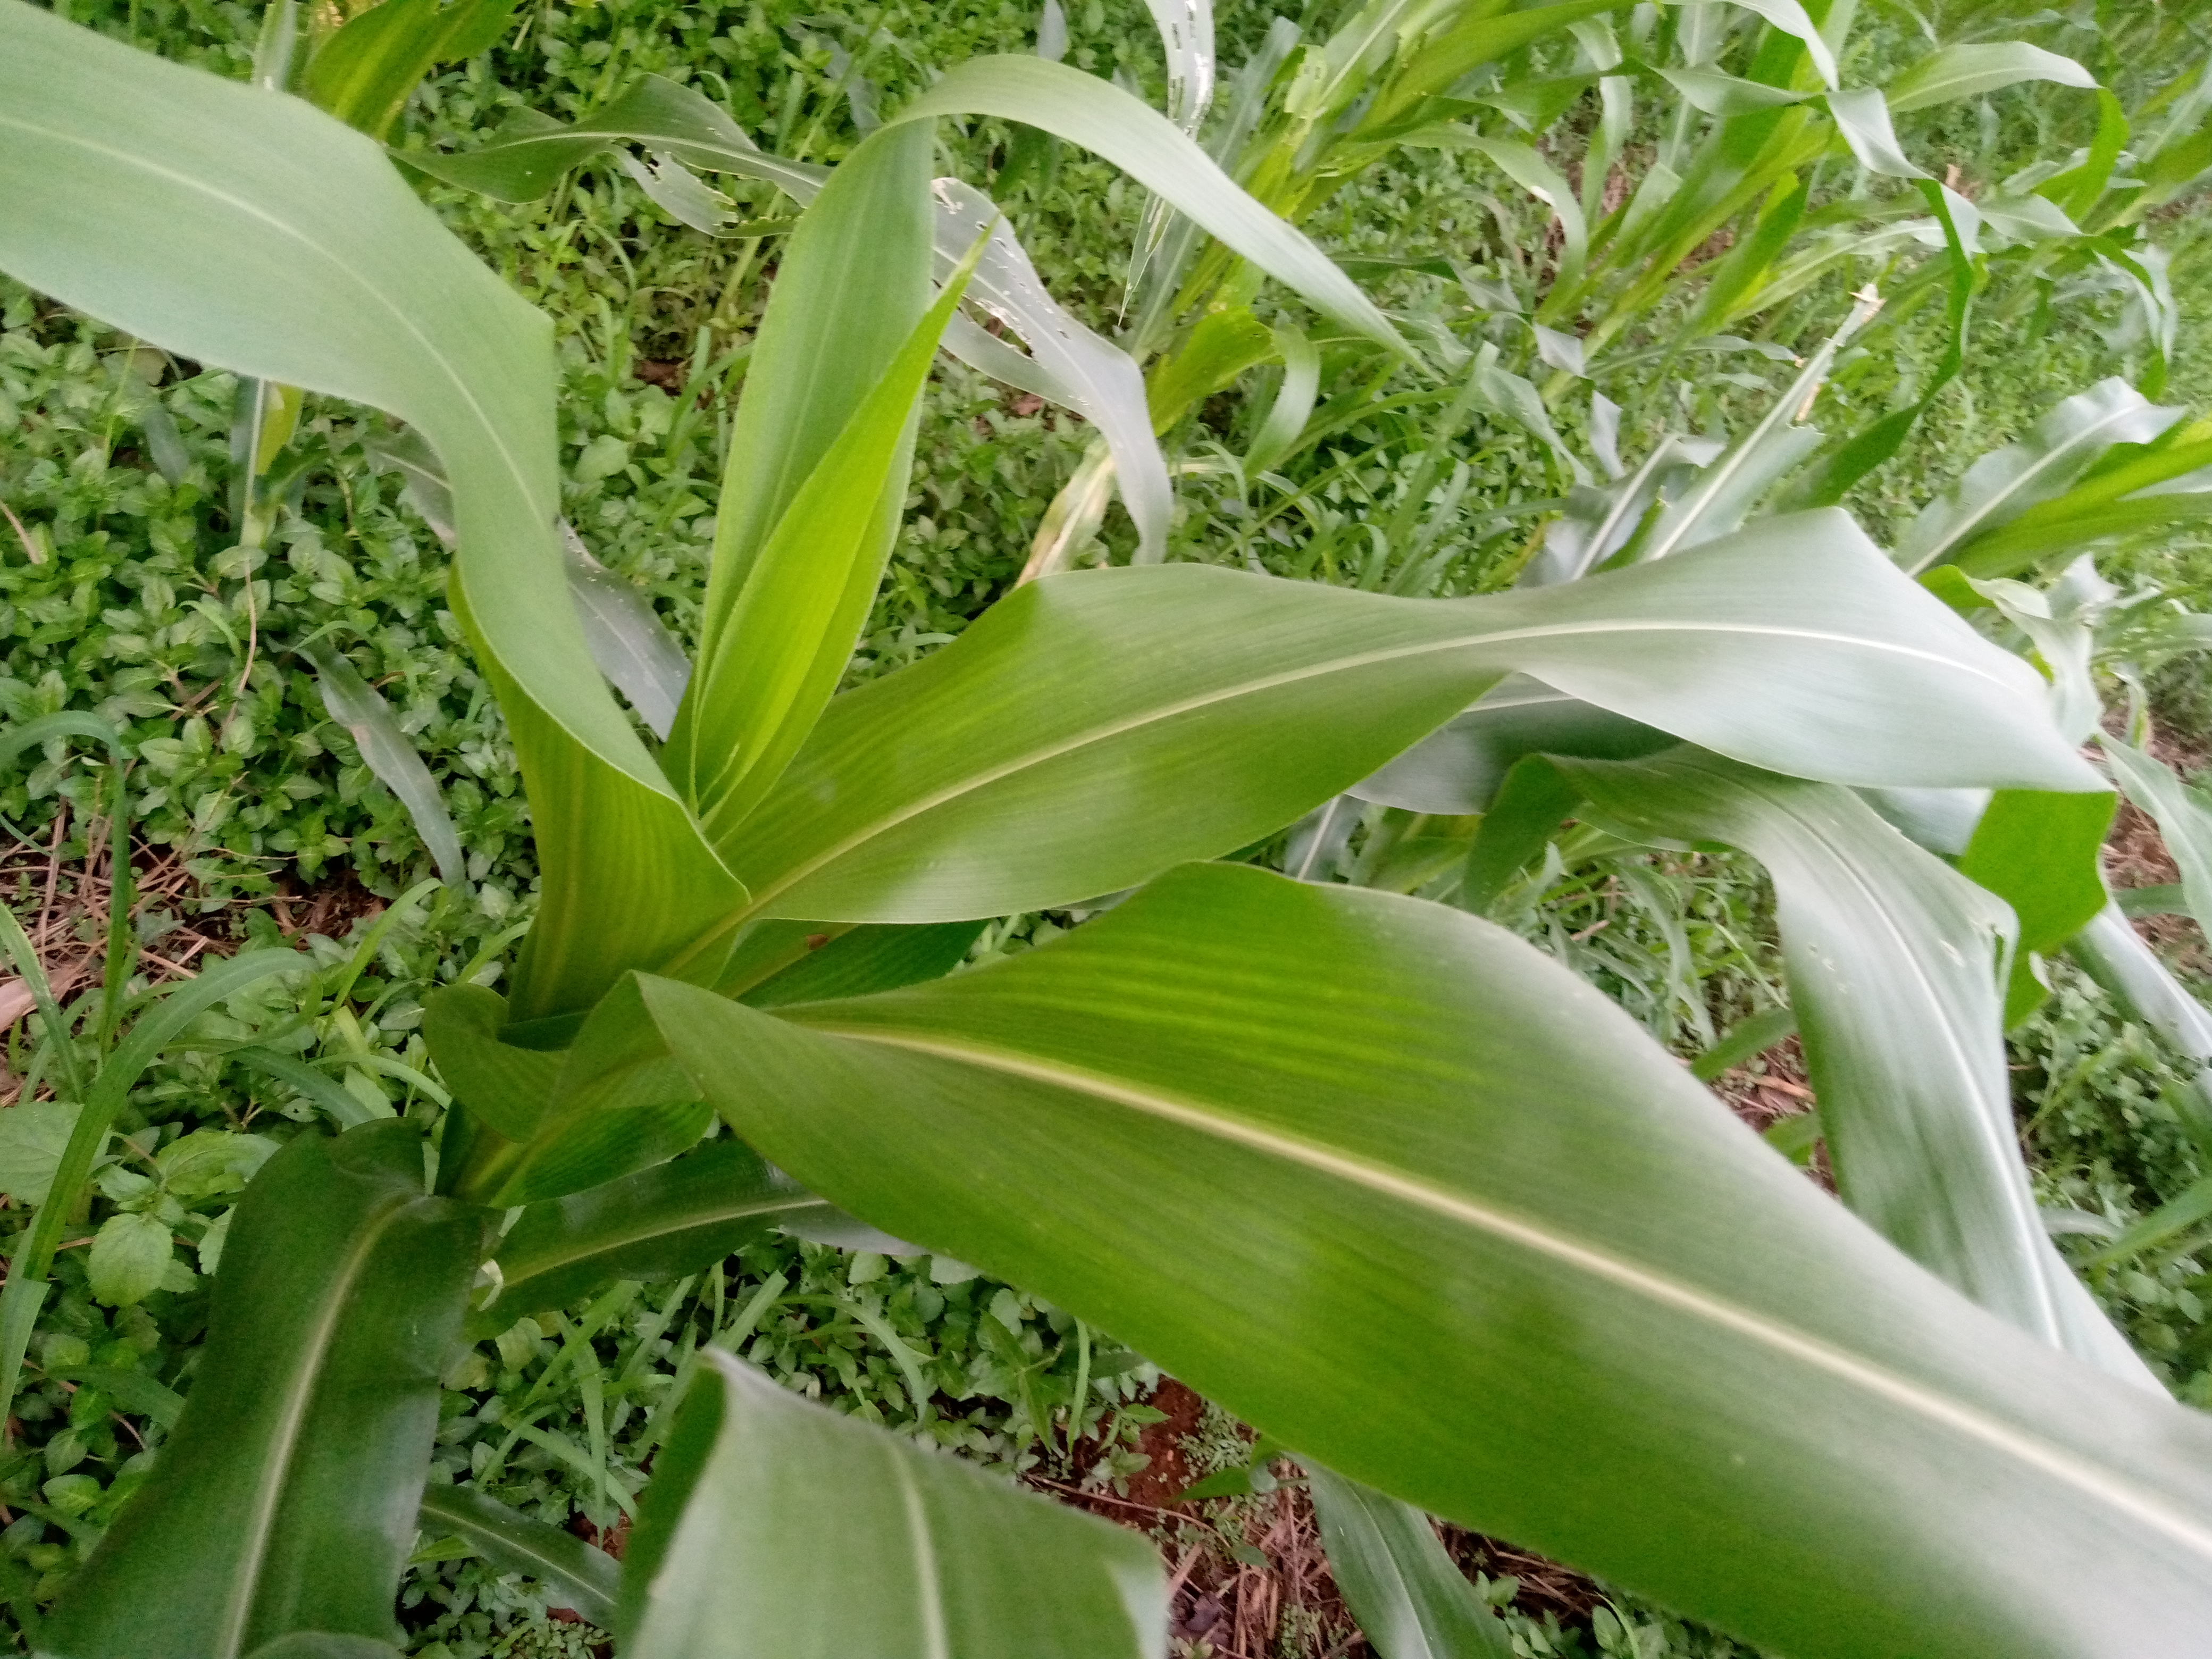
Label: healthy